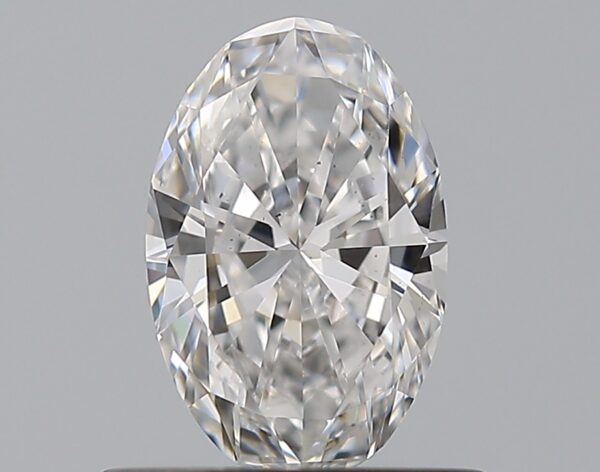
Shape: oval
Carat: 0.56
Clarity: VS2
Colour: D
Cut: EX
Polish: EX
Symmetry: VG
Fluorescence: N
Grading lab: GIA
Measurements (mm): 6.96 x 4.52 x 2.68